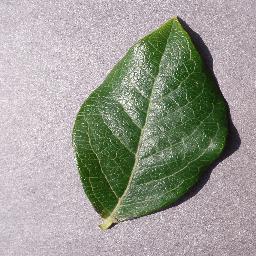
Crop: blueberry
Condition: healthy